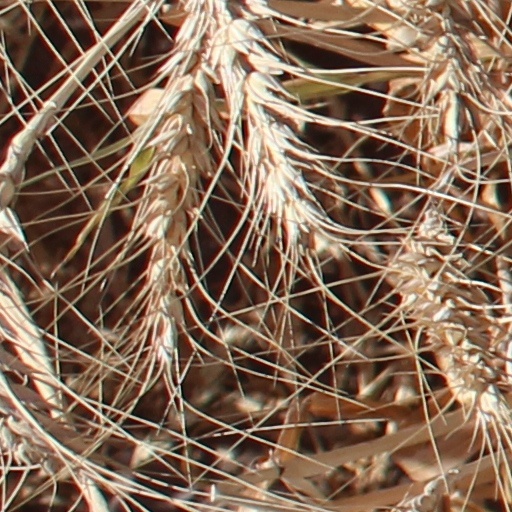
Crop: wheat